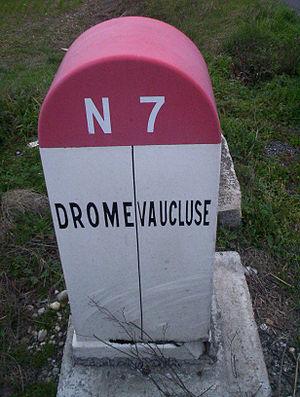
La route nationale 7, ou RN 7, ou encore N 7, parfois également appelée la « route Bleue » ou encore la « route des vacances », était la plus longue des routes nationales de France avec 996 km. Avant son déclassement partiel, elle reliait Paris à Menton via l'ouest de la Bourgogne, le nord de l'Auvergne, la vallée du Rhône, le massif de l'Esterel et la Côte d'Azur.